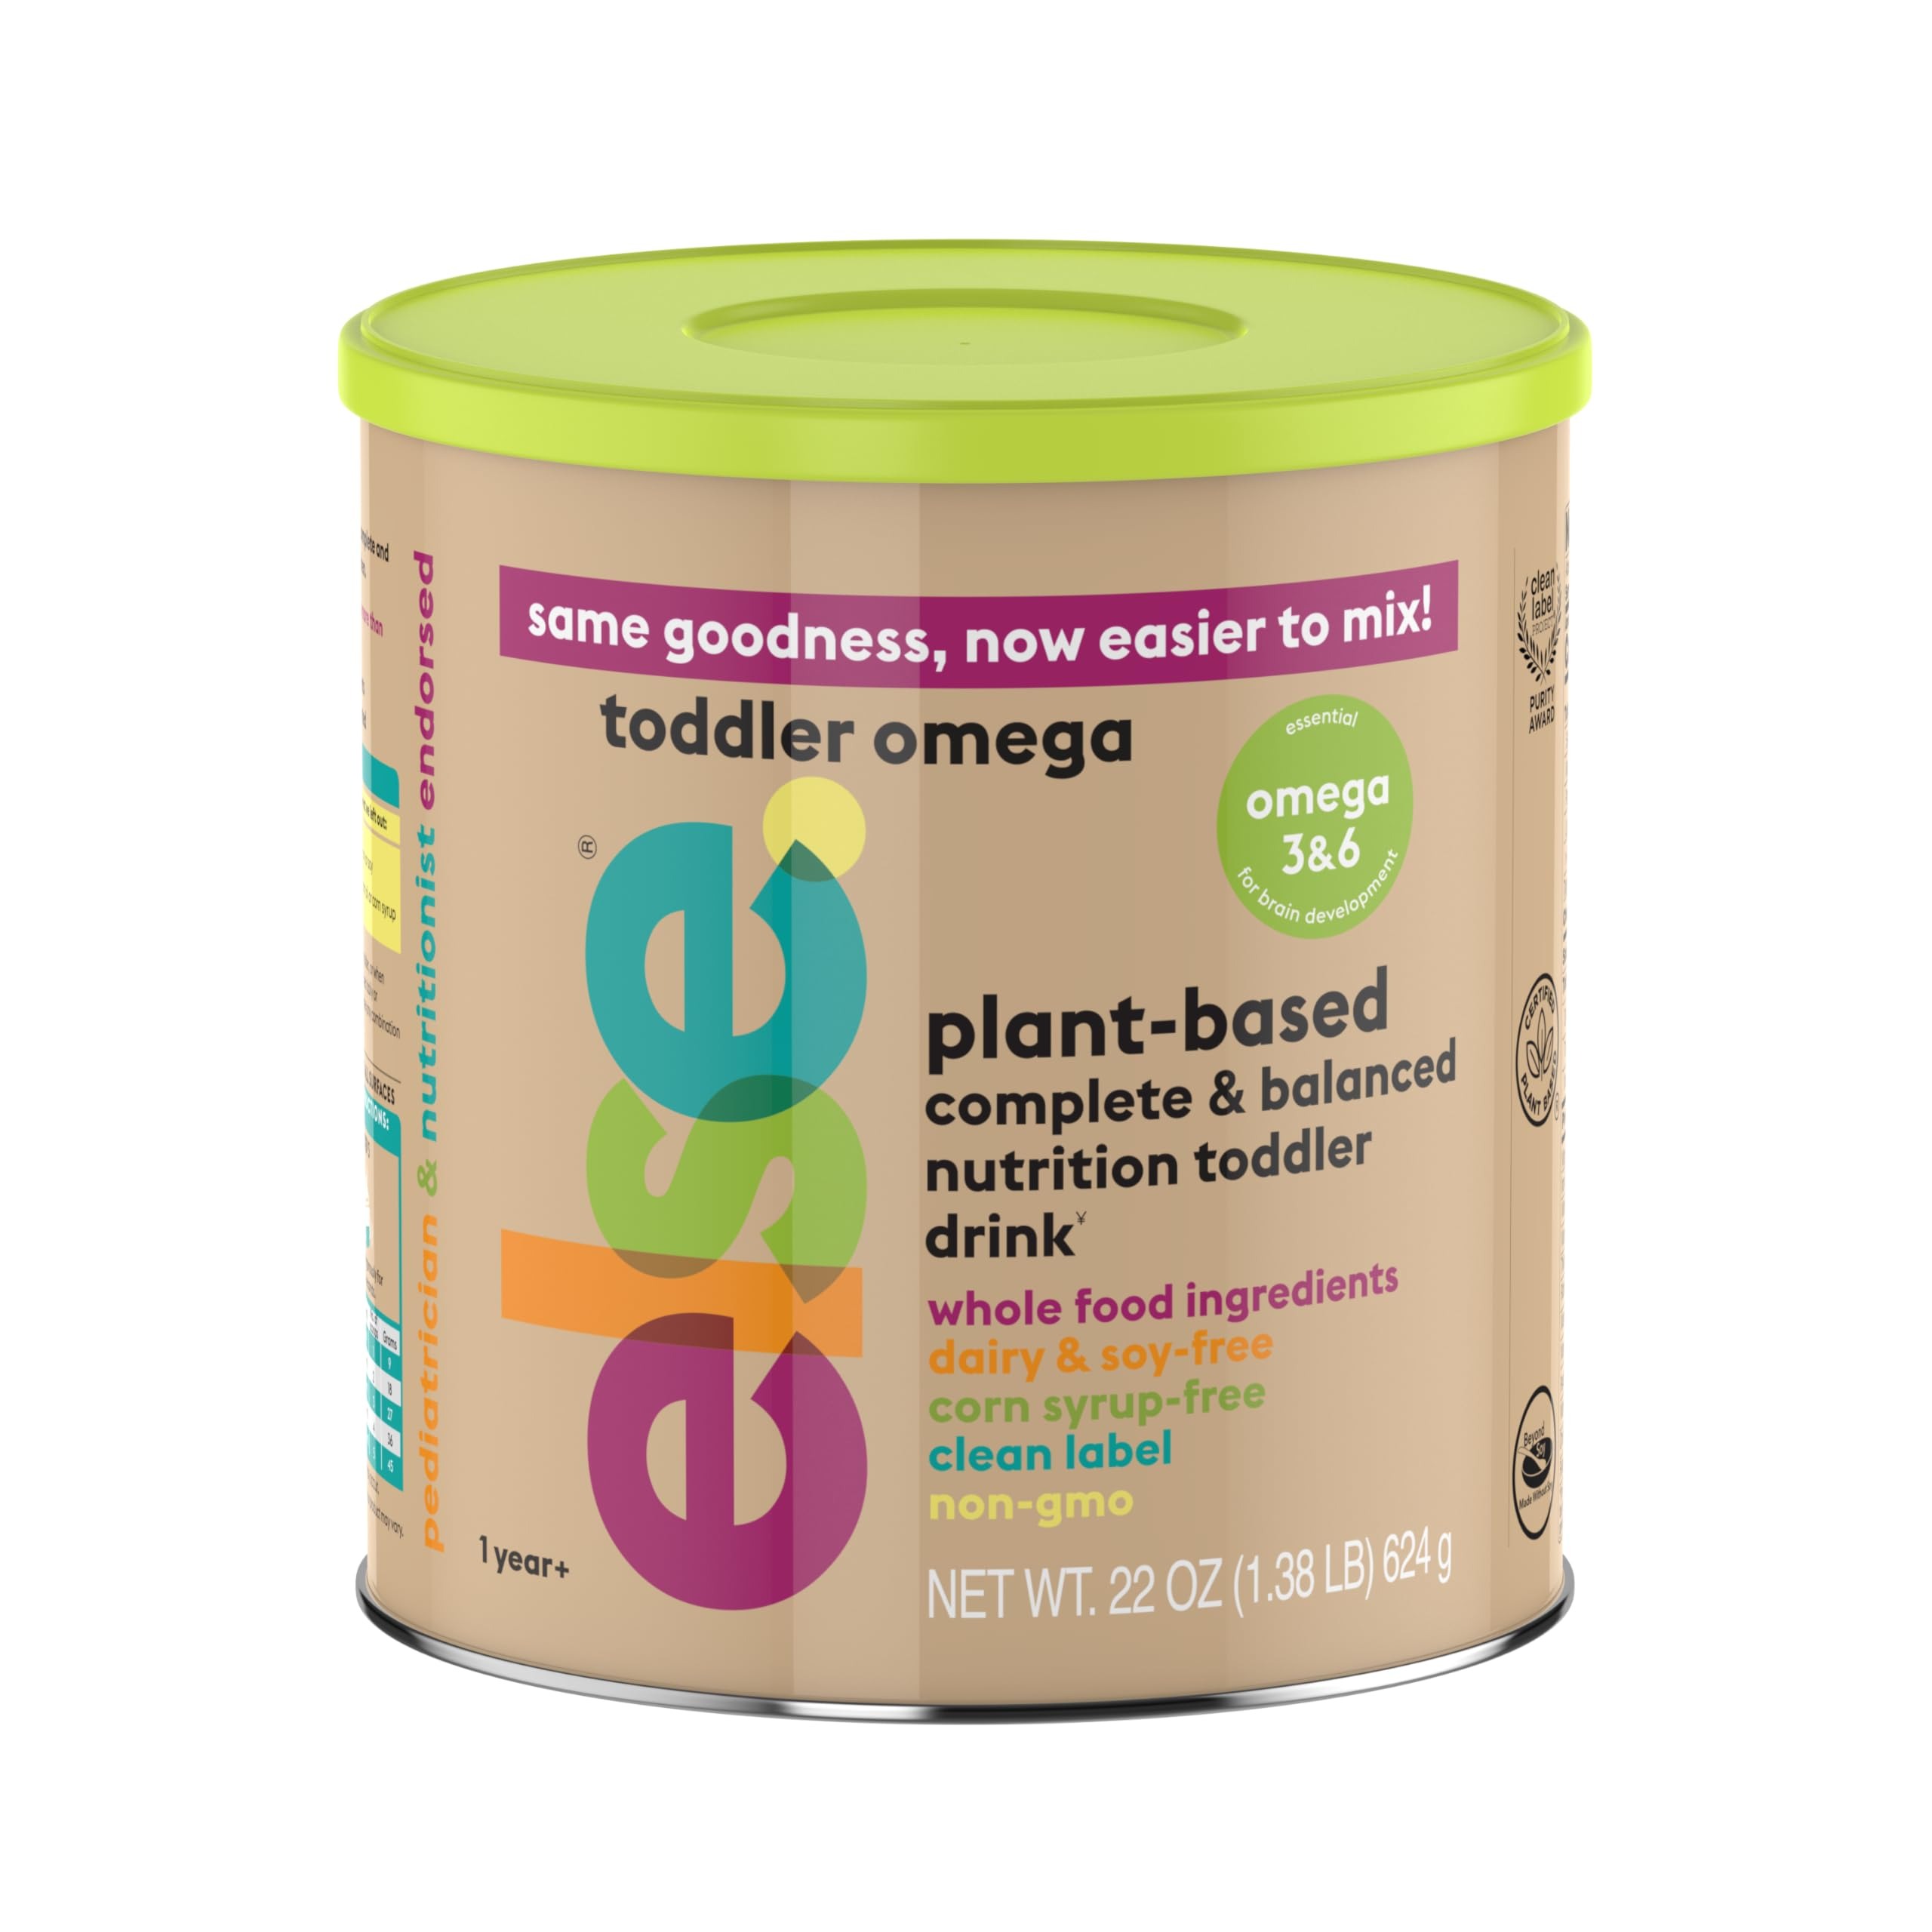
Item Name: ELSE NUTRITION Toddler Formula 12-36 Months w/Omega 3&6 for Brain Development - Lactose Free, Dairy Free Nutrition Drink - Plant Based Protein Powder w/ 20+ Vitamins (22oz, 1-Pack)
Bullet Point 1: PLANT-BASED NUTRITION FOR GROWING TODDLERS: As a parent, you want the best for your child, especially when it comes to nutrition. Specially designed for toddlers 12-36 months, this dairy-free, soy-free, and lactose-free toddler formula provides a balanced, plant-based alternative to traditional milk-based formulas. With over 20+ vitamins and minerals, this baby formula (12+ months) is made with clean, high-quality ingredients, and is a gentle choice for sensitive stomachs.
Bullet Point 2: SUPPORTS BRAIND DEVELOPMENT WITH OMEGA 3 & 6: Every milestone matters, and your child’s brain is developing rapidly. Enriched with essential Omega 3 & 6 fatty acids, this vegan protein powder helps support brain development and cognitive growth during crucial early years. Give your child a good start, and the nutrition they need to learn, explore, and thrive every day.
Bullet Point 3: LACTOSE FREE FORMULA THAT'S EASY TO DIGEST: Else toddler formula is Ideal for children with lactose sensitivity or dairy intolerance, this lactose free milk for toddlers is easy to digest and free from common allergens like dairy, soy, and gluten. This vegan baby formula is a great option for parents seeking a lactose-free powdered milk alternative. Whether your little one has lactose sensitivity or dairy intolerance, this lactose free powdered milk alternative is gentle on tiny stomachs and free from dairy, soy, artificial ingredients, GMOs and gluten, so they can feel their best.
Bullet Point 4: A CLEAN, SOY-FREE & DAIRY FREE FORMULA ALTERNATIVE: Finding a formula that aligns with your values and your child's needs can be a challenge. Unlike traditional soy-based baby formulas, this plant based baby formula is free from GMOs, corn syrups, and artificial additives. It’s a vegan toddler formula made with real, wholesome ingredients you can feel good about. Else toddler omega lactose free toddler formula is certified safe by the Clean Label Project, and is screened for over 400 contaminants.
Bullet Point 5: COMPLETE NUTRITION, SUPPORTS HEALTHY GROWTH & DEVELOPMENT: Your toddler is growing fast, and their body needs the right fuel. Packed with iron, calcium, this plant based protein powder, and essential vitamins, this formula for toddlers 1-3 years old helps fill nutritional gaps and supports healthy growth and immune function, so they can keep up with every new adventure. Discover a trusted formula to help fill nutritional gaps in their diet
Product Description: Give your toddler a good start with Else Toddler Formula, a plant-based, dairy-free, and lactose-free baby formula designed for 12-36 months. Made with clean, high-quality ingredients, it’s a gentle alternative to milk-based and soy-based formulas, offering complete, balanced nutrition to support brain development, digestion, and overall growth. Whether your child has lactose sensitivity, dairy intolerance, or you want a clean-label formula, Else Nutrition delivers pure, wholesome nourishment. Why Parents Choose Else Toddler Formula: Lactose-Free & Dairy-Free Nutrition – Else toddler omega is Ideal for toddlers with lactose sensitivity or dairy intolerance, this formula is free from cow’s milk, soy, and gluten, making it easy to digest. Supports Brain Development – Enriched with Omega 3 & 6 fatty acids to support brain development during early childhood. Soy-Free & Plant-Based Formula Alternative – Unlike soy-based baby formulas, Else uses real, wholefood plant-based protein powder with no artificial additives, GMOs, or corn syrup. Essential Vitamins & Minerals for Immune Health – Packed with iron, calcium, and 20+ vitamins and minerals, this formula for toddlers 1-3 years old helps support a healthy immune system and overall well-being. Trusted by Parents, Backed by Science – Else Nutrition provides clean, plant-powered nutrition that aligns with health-conscious values. Perfect for Parents Seeking: Lactose-free powdered milk for toddlers, Dairy-free formula that’s easy on digestion, Soy formula alternative with clean ingredients, Vegan baby formula for plant-based families, Fuel your little one’s growth with Else Toddler Formula—a nutritionally complete, dairy-free alternative for toddlers who need a gentle, lactose-free formula that supports healthy development every step of the way.
Value: 22.0
Unit: Ounce

Price: 28.49